Fitzroy, Victoria

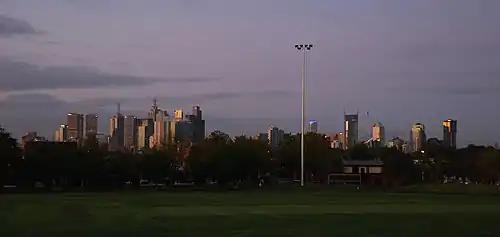
The skyline of Melbourne from Brunswick Street Oval, Fitzroy.

In the 2021 Australian census conducted by the Australian Bureau of Statistics, the total population of Fitzroy was recorded as 10,431 people. Only 58 (0.3%) of the population identified as Aboriginal and/or Torres Strait Islander. Just over 60% of the population were born in Australia, but 41.4% of residents had both parents born overseas. The most common countries of birth were England 4.5%, Vietnam 3.3%, New Zealand 3.0%, China 2.1% and United States of America 1.5%.